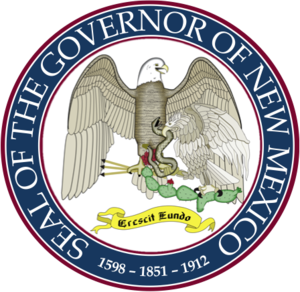
Michelle Lujan Grisham, née le 24 octobre 1959 à Los Alamos, est une femme politique américaine, membre du Parti démocrate et gouverneur du Nouveau-Mexique depuis 2019. Elle est auparavant élue à la Chambre des représentants des États-Unis de 2013 à 2018.
Susana Martinez, née le 14 juillet 1959 à El Paso, est une femme politique américaine. Membre du Parti républicain, elle est gouverneur du Nouveau-Mexique de 2011 à 2019. Elle est la première femme à accéder à la fonction, ainsi que la première femme hispanique gouverneur aux États-Unis. Martinez est auparavant procureur du 3ᵉ district judiciaire de l'État, couvrant le comté de Doña Ana, de 1997 à 2011.